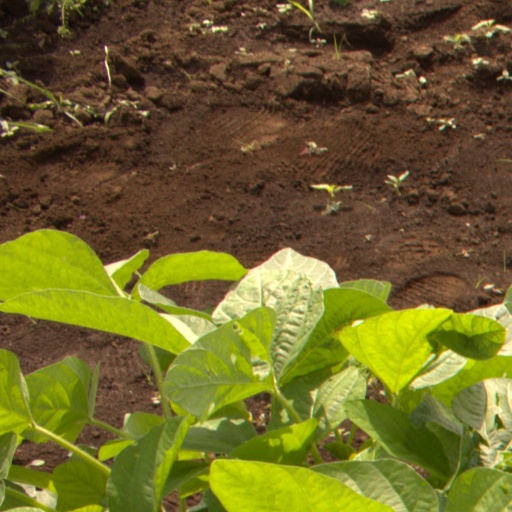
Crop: soybean